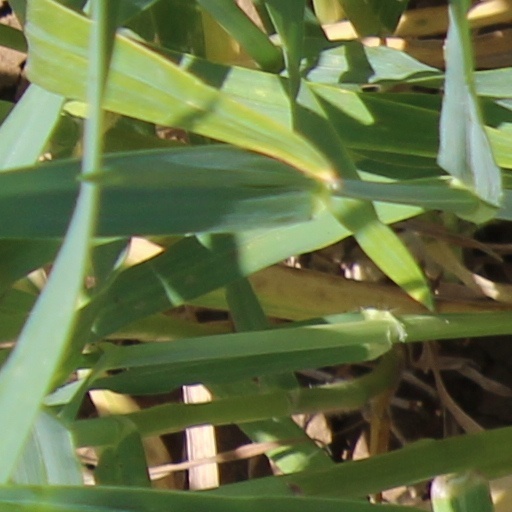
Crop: wheat